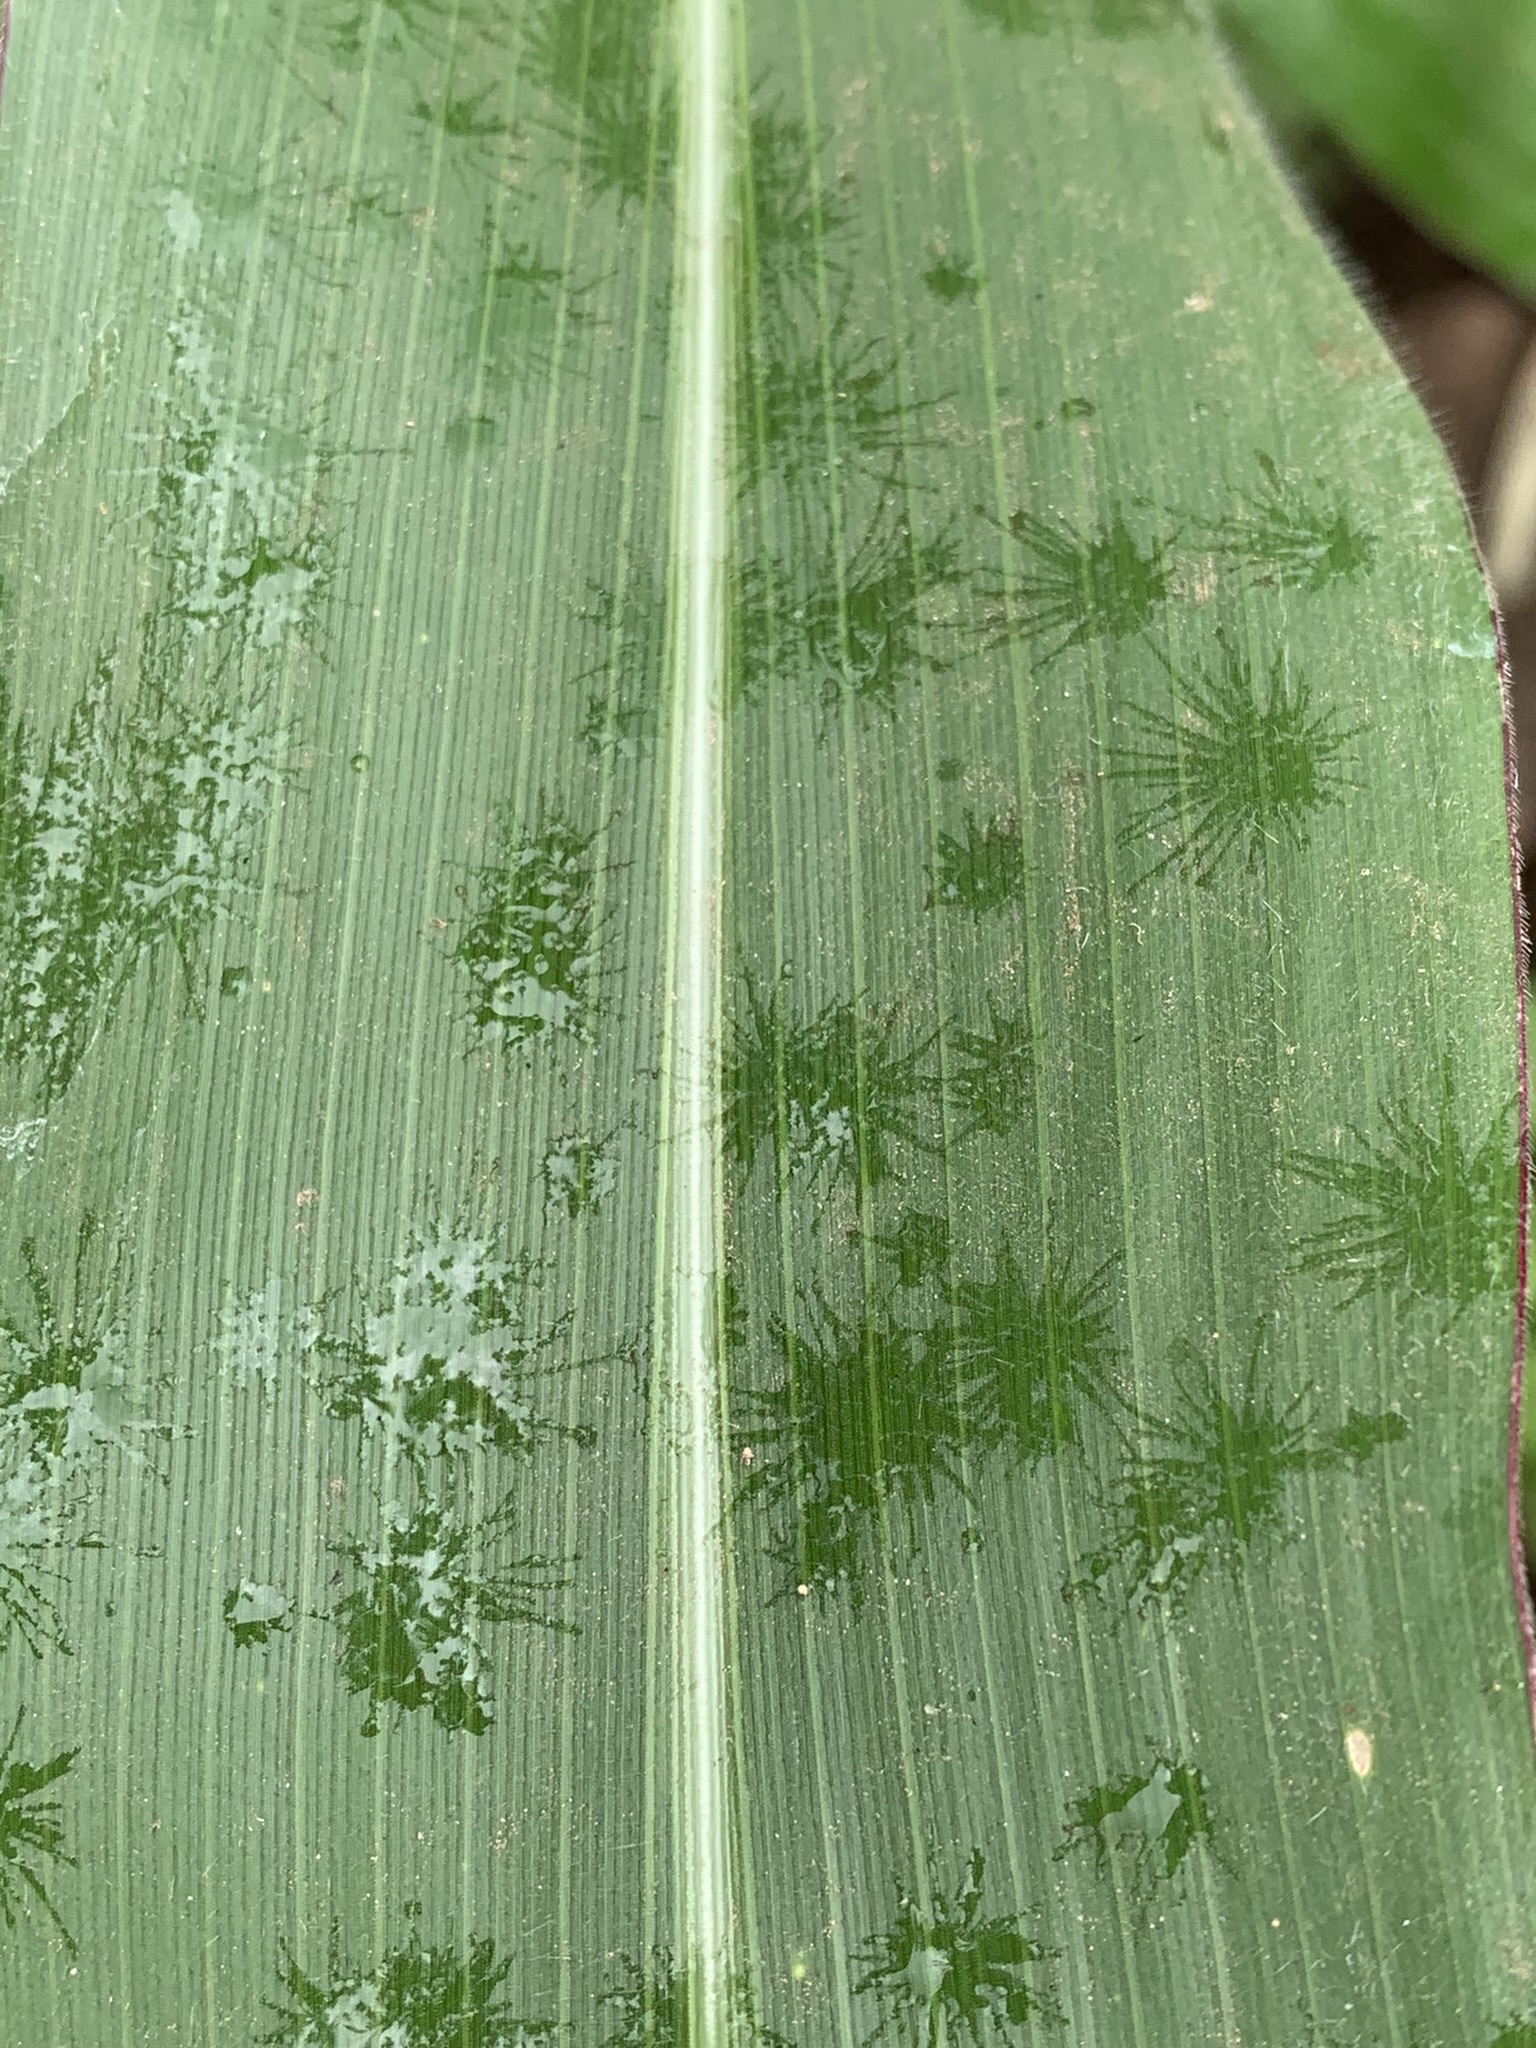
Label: Healthy